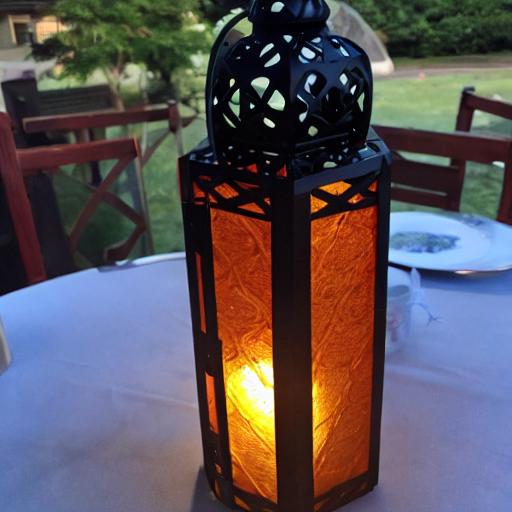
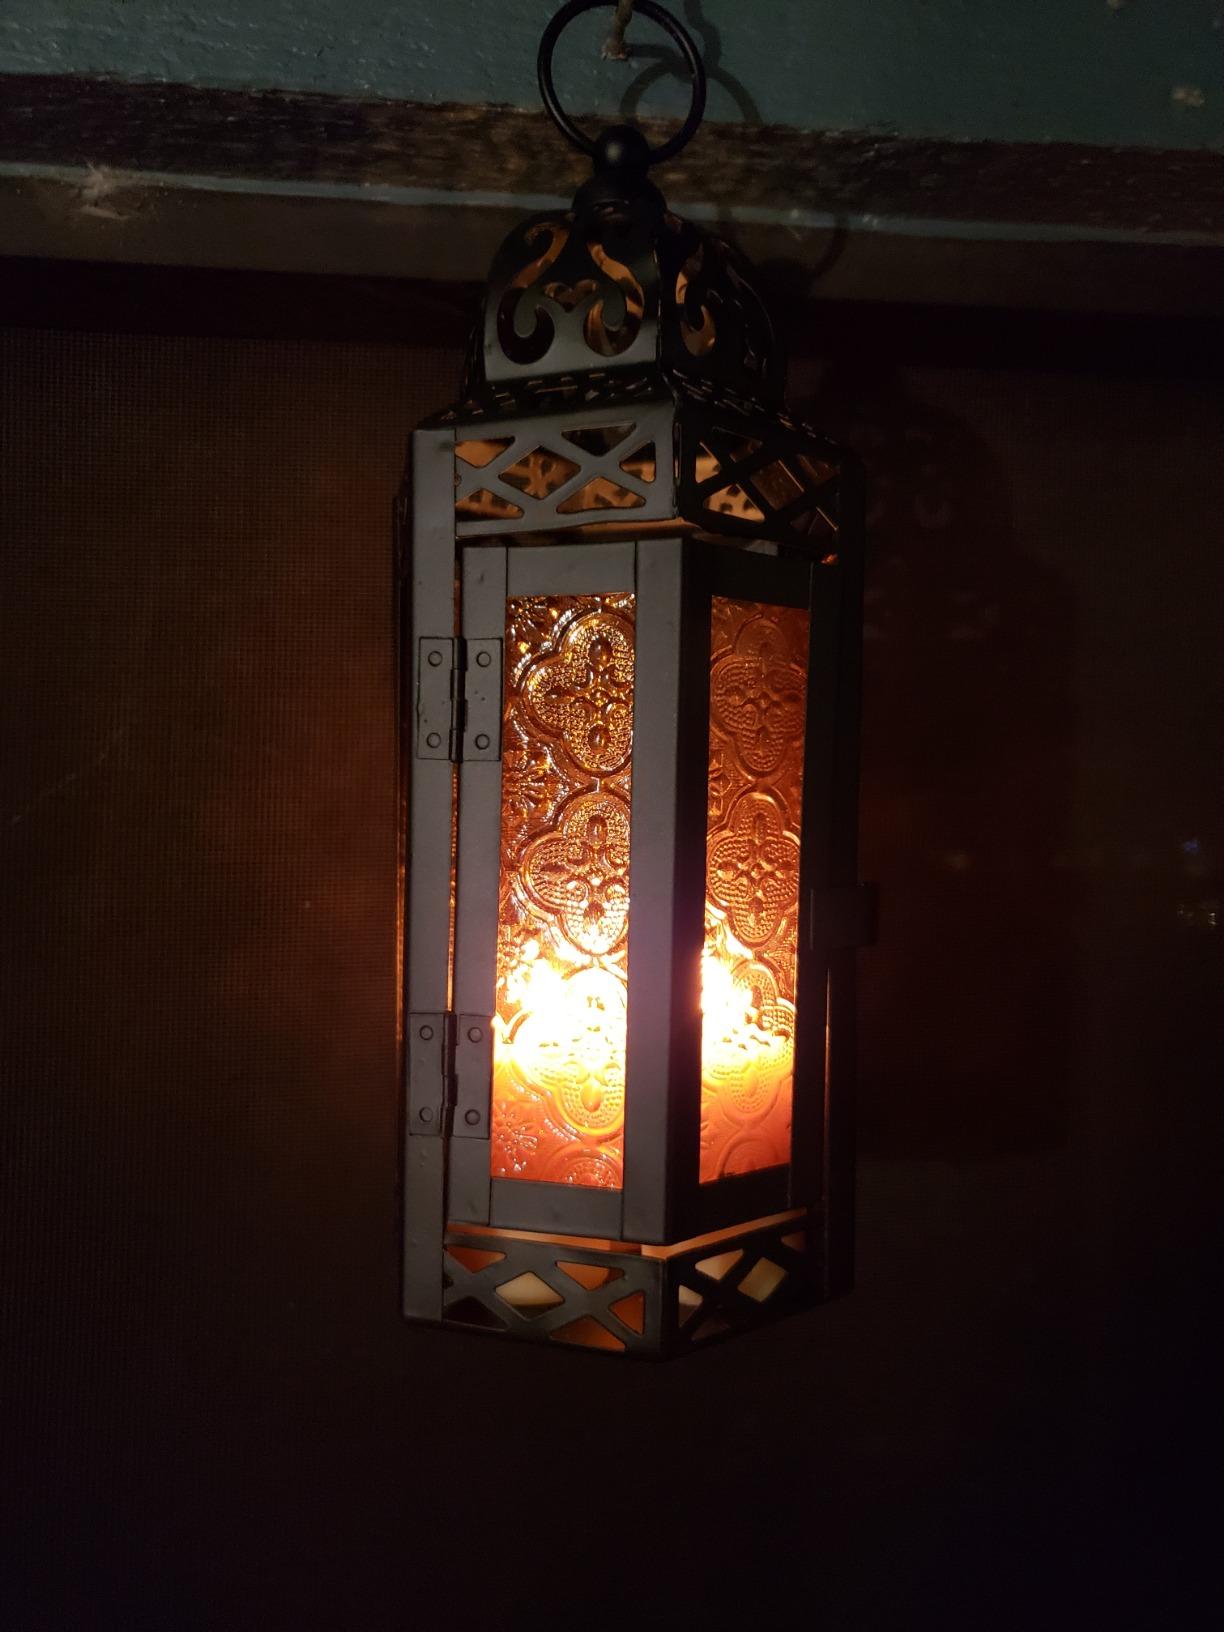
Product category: lantern
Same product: no